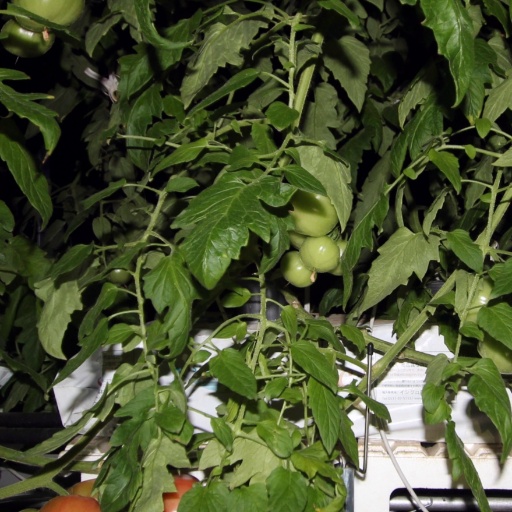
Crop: tomato